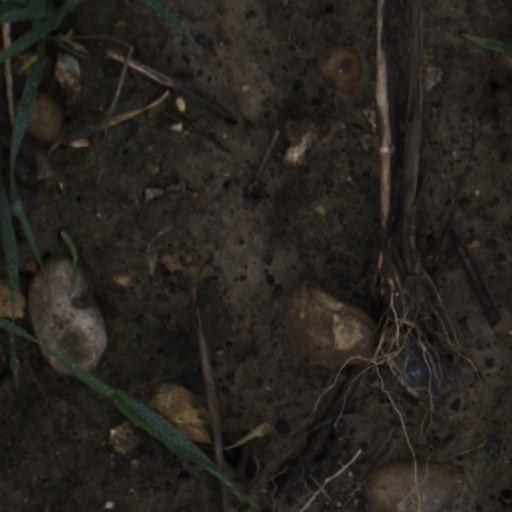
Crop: wheat